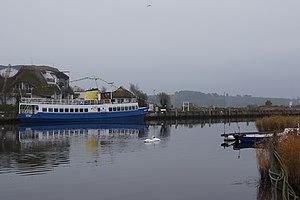
Sellin (Moritzdorf),